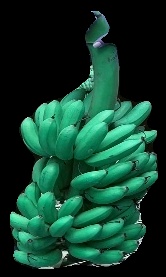
Variety: rasbale
Grade: grade1